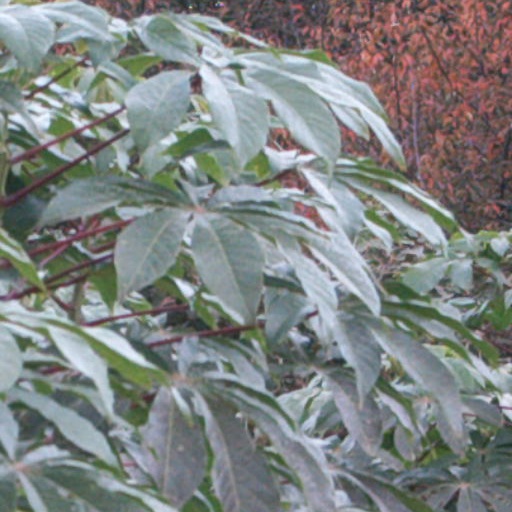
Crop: cassava